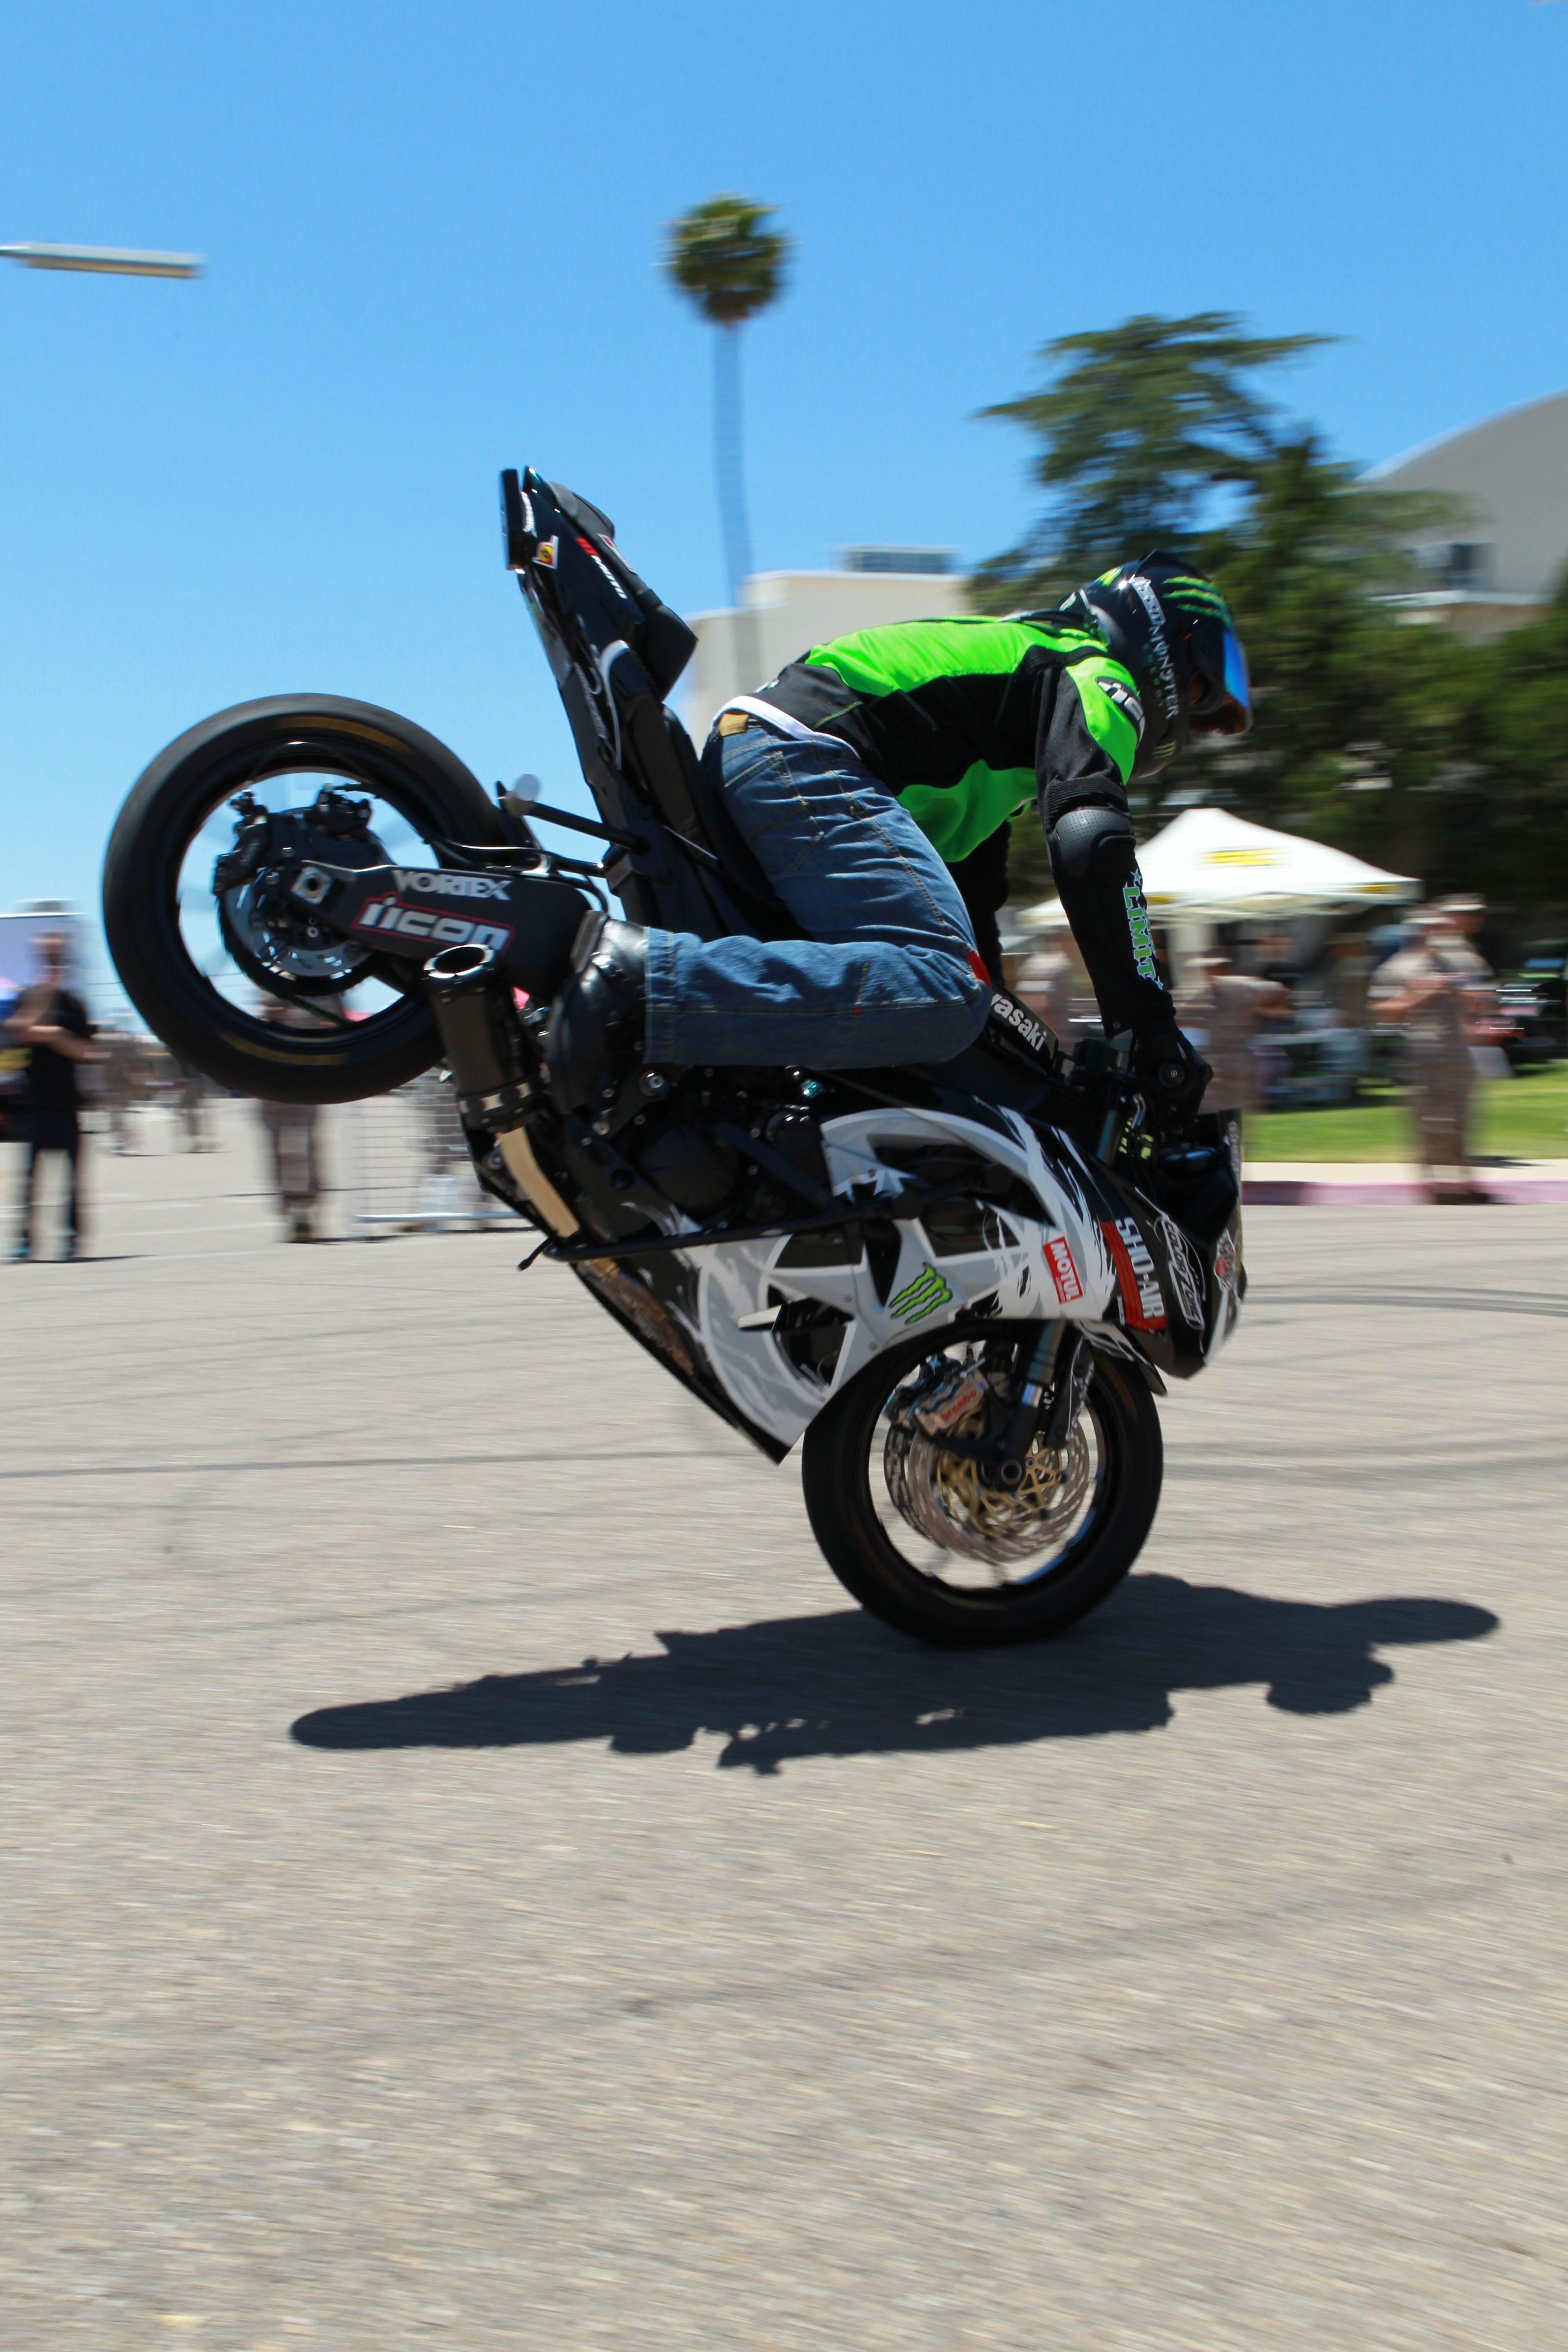
person, car, jump, male, rider, vehicle, motorcycle, motocross, extreme sport, helmet, motorcyclist, freestyle, stunt, motorcycling, judges, fmx, automobile make, human action, stunt performer, reverse wheelie